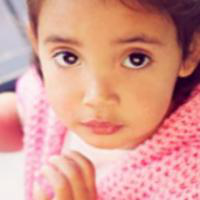
Age group: age 01-10